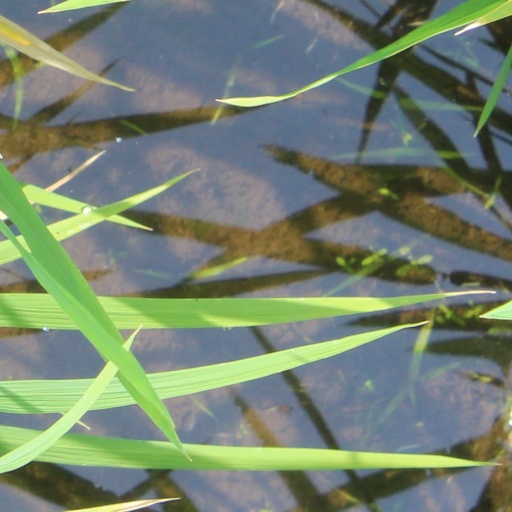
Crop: rice